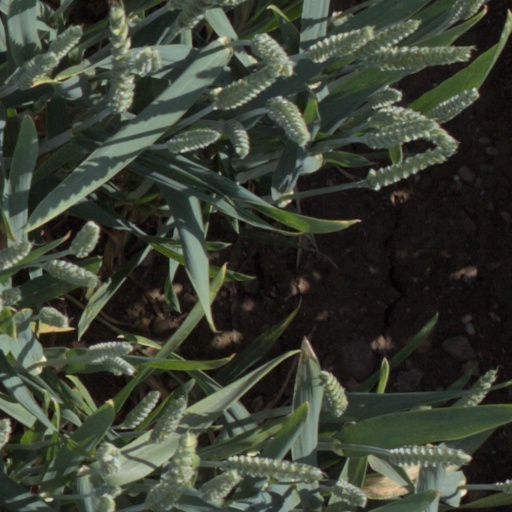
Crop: wheat